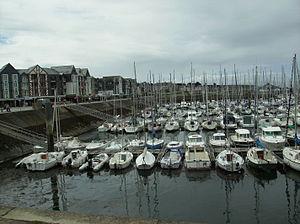
port de plaisance port crouesty bretagne france
Le port du Crouesty est un port de plaisance créé en 1973 sur l'emplacement d'une zone marécageuse située à l'entrée du golfe du Morbihan sur le territoire de la commune d'Arzon.